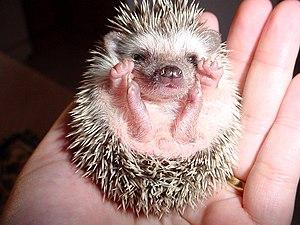
La faune de Tunisie est constituée d'une grande diversité d'animaux d'affinité principalement méditerranéenne et saharo-sindienne.
Cette liste commentée recense la mammalofaune du Maroc. Elle répertorie les espèces de mammifères Marocaine actuels et celles qui ont été récemment classifiées comme éteintes à partir de l'Holocène, depuis donc 500 ans. Cette liste comporte 141 espèces réparties en onze ordres et 35 familles, dont neuf sont « en danger critique d'extinction », dix sont « en danger », dix sont « vulnérables », onze sont « quasi menacées » et vingt ont des « données insuffisantes » pour être classées (selon les critères de la liste rouge de l'UICN au niveau mondial).
Le Hérisson du désert est une espèce de hérissons de la famille des Erinaceidae qui vit, comme son nom l'indique, dans les déserts et les steppes arides d'Afrique du Nord et de la péninsule Arabique. Il est appelé aussi Hérisson du désert d'Éthiopie, Hérisson aux longues oreilles ou encore Hérisson oreillard d'Éthiopie.